Alchemist's House

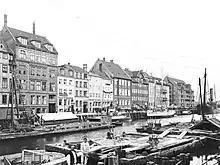
Nyhavn 59 as Hotel Stockholm in a photograph by Johannes Hauerslev

The building was long used as a hostel under the name Limfjorden. It later changed its name to Hotel Stockholm and later Hotel Dania. Guests included the Norwegian writer Knut Hamsun who stayed there under the name "postmaster Hansen from Oslo".